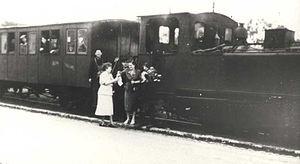
train de Villers sire Nicole. Ligne arrétée en 1951. fr:Compagnie du Chemin de fer de Maubeuge à Villers-Sire-Nicole
Villers-Sire-Nicole est une commune française située dans le département du Nord, en région Hauts-de-France.